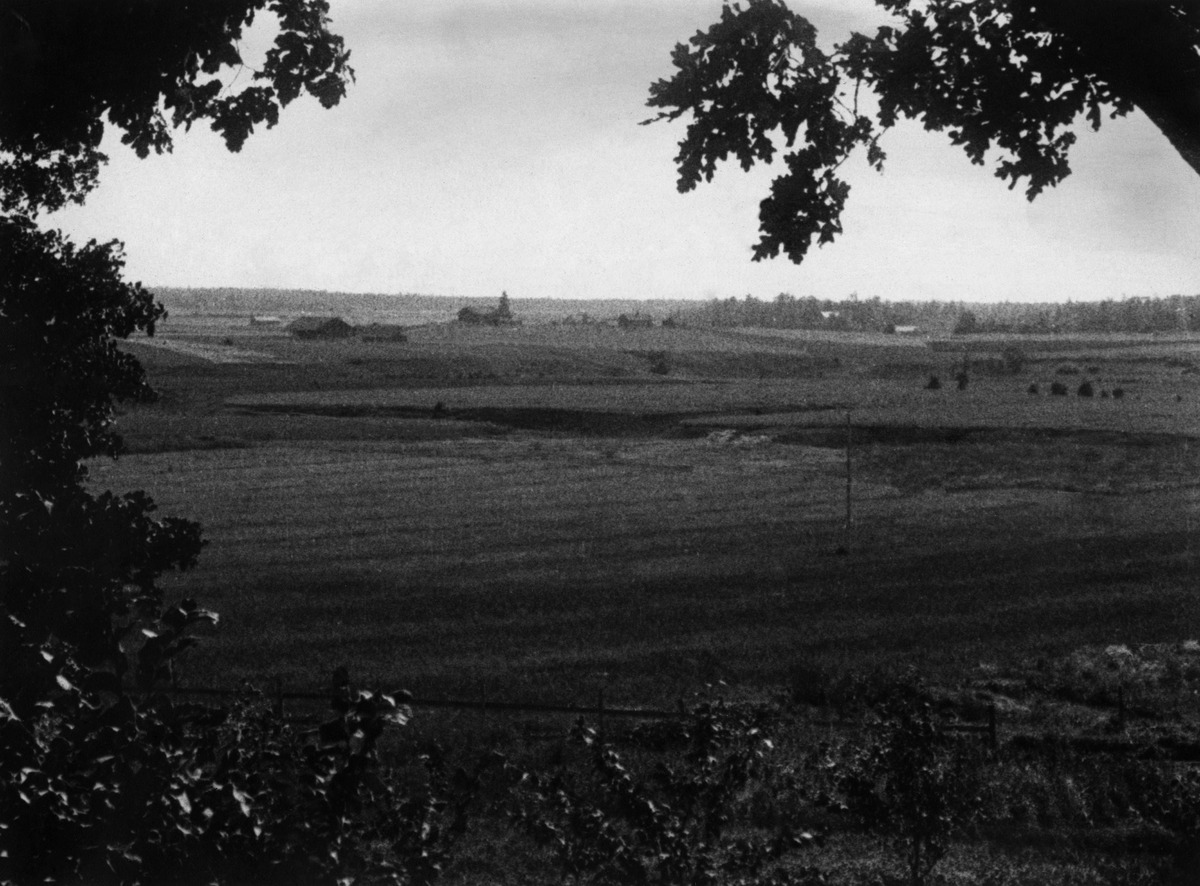
Maalaismaisemaa ja viljelyksiä Elannon Backaksen kartanolta
sisällön kuvaus: Maalaismaisemaa ja viljelyksiä Elannon Backaksen kartanolta. mustavalkoinen
Ajankohta: kuvausaika 1910 - 1920 -luku
Paikka: Suomi, Uusimaa, Vantaa, Backas
Aiheet: Osuusliike Elanto, Backaksen kartano, maatalous